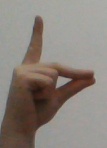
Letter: ta